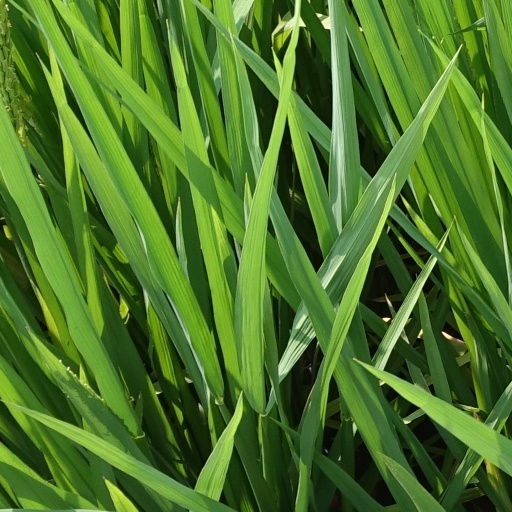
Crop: rice